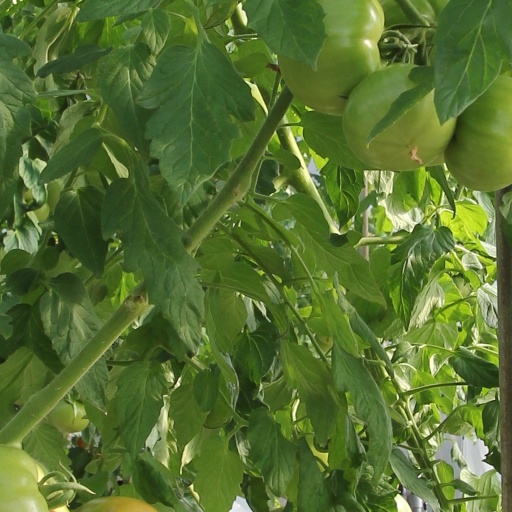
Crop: tomato